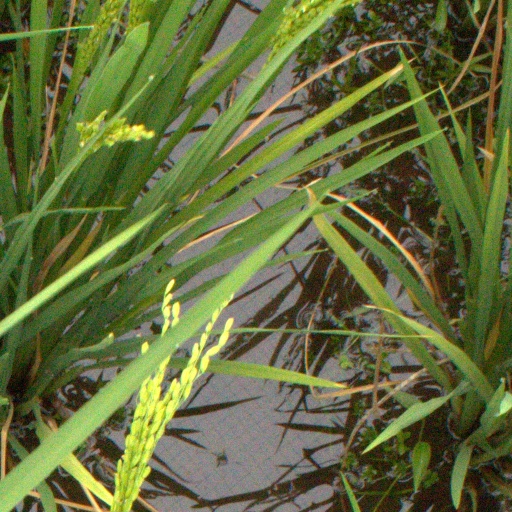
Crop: rice